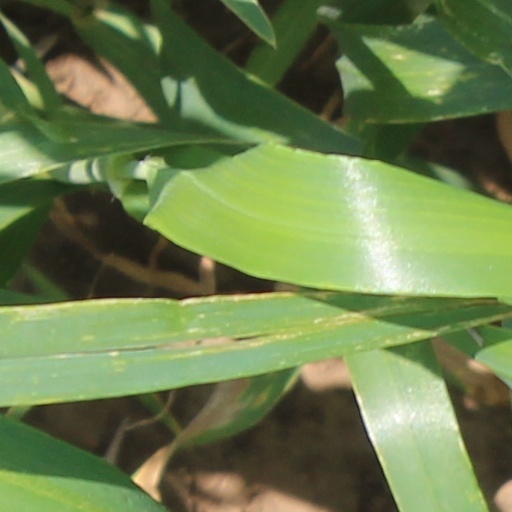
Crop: wheat